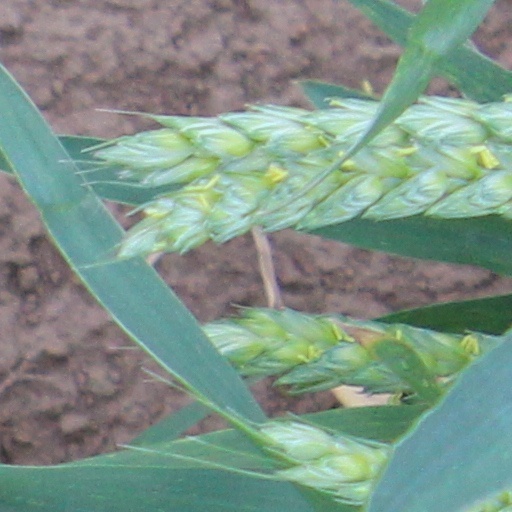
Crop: wheat